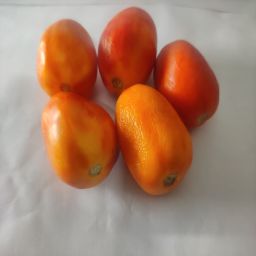
Crop: Tomato
Quality: Ripe